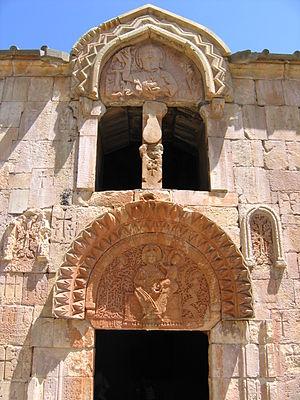
L'Arménie zakaride ou Arménie zakarian est le nom utilisé pour désigner les territoires arméniens donnés en fief par la reine Tamar de Géorgie aux membres de la famille des Zakarian, en 1201. Après la prise d'Ani par les Mongols en 1236, la suzeraineté de ces derniers se substitue à la suzeraineté géorgienne. Les Zakarian se maintiennent alors tant bien que mal jusque dans les années 1330, quand l'Arménie tombe aux mains de tribus turcomanes, et disparaissent des sources historiques vers 1360. Stricto sensu, la « période zakaride » couvre cependant la première moitié du XIIIᵉ siècle, pour prendre fin vers 1260.